Transporte Aéreo Rioplatense

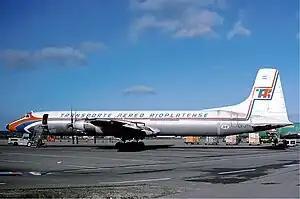
Canadair CL-44 of TAR at Basle Airport in 1976. The same aircraft was brought down by the Soviet Air Force in July 1981

The airline was set up in December 1969 by Carlos F. Martinez Guerrero and several of his associates. Operations commenced in July 1970, however, the first aircraft, a Canadair CL-44 freighter did not commence service with the airline until March 1971. Flights with the CL-44 commenced between Buenos Aires and Houston, on which cattle were transported, and the airline quickly established itself operating worldwide ad hoc charters, leading to the addition of three more of the aircraft type. The airline had regular flights to Houston, Miami, and Basel, Switzerland from September 1976.